Spinas railway station

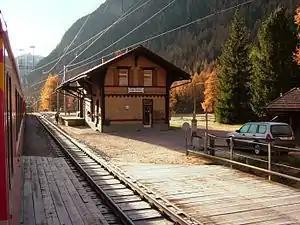
The station in 2007

Spinas railway station is a railway station at the south portal of the Albula Tunnel in the municipality of Bever, in the Swiss canton of Graubünden. It is located on the Albula line of the Rhaetian Railway. Services operate every two hours to this station.